Collegium Vocale Köln

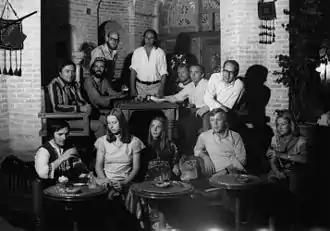
Collegium Vocale Köln (inter al.), Shiraz Arts Festival September 1972: back (standing), Volker Müller, Karlheinz Stockhausen, (seated) Karl O. Barkey, Hans-Aldrich Billig, Wolfgang Lüttgen, Günther Engels, Christoph Caskel, front, Péter Eötvös, Dagmar von Biel, Gaby Rodens, Wolfgang Fromme, Helga Hamm-Albrecht

Collegium Vocale Köln is a German vocal ensemble, founded in 1966 as a quintet when its members were still students at the in Cologne. It is directed by Wolfgang Fromme, who also sings tenor in the ensemble. They are best known as the group for which Karlheinz Stockhausen composed "Stimmung" in 1968, a work which they had performed more than three hundred of times throughout the world by 1986. The original impetus for the ensemble's founding, however, was an appearance by Alfred Deller at the Cologne Courses for Early Music, and the group has always performed both early and contemporary works.